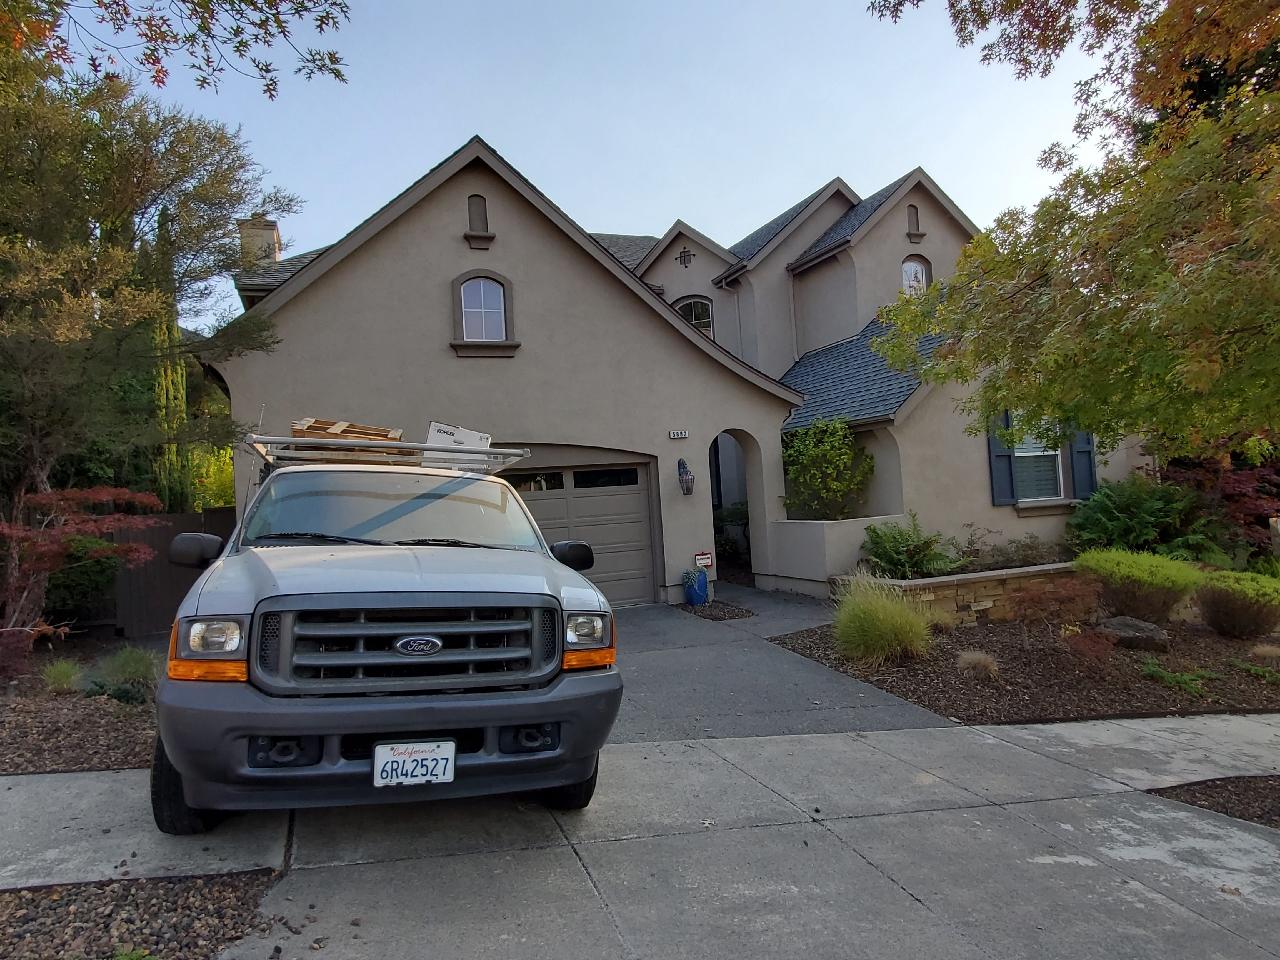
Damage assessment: no_damage